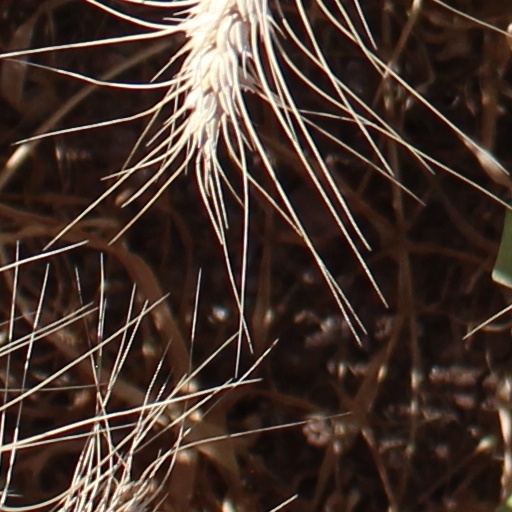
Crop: wheat